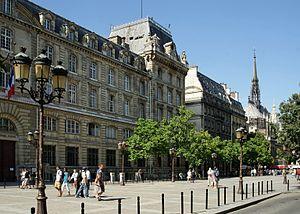
La préfecture de police, dirigée par le préfet de police, sous l'autorité du ministre de l'Intérieur, est l'institution responsable de l’ensemble du dispositif de sécurité intérieure sur le territoire de Paris et des départements des Hauts-de-Seine, de la Seine-Saint-Denis et du Val-de-Marne. Elle a, à ce titre, la charge de l'ordre public, qu'elle met en œuvre au travers de ses propres directions de police ou en faisant appel aux unités de la gendarmerie nationale ou aux compagnies républicaines de sécurité. Elle veille, sur le territoire dont elle a la responsabilité, à animer l'ensemble du dispositif de sécurité intérieure, en particulier l'action des différents services et forces dont dispose l'État en matière de sécurité intérieure. De même, elle est responsable, dans la capitale, de la délivrance de titres, de la police des débits de boissons ou encore des services vétérinaires et de la répression des fraudes.
Hadama Traoré, né en 1984, est un militant politique français d’extrême gauche, associé aux mouvances communautaristes.
L'attentat de la préfecture de police de Paris est une attaque au couteau survenue le 3 octobre 2019 dans l'enceinte de la préfecture de police de Paris. Outre le tueur, elle fait quatre morts et deux blessés parmi les employés de l'administration.
La rue de Lutèce est une large artère piétonne de l’île de la Cité, au centre de Paris, dans le 4ᵉ arrondissement.